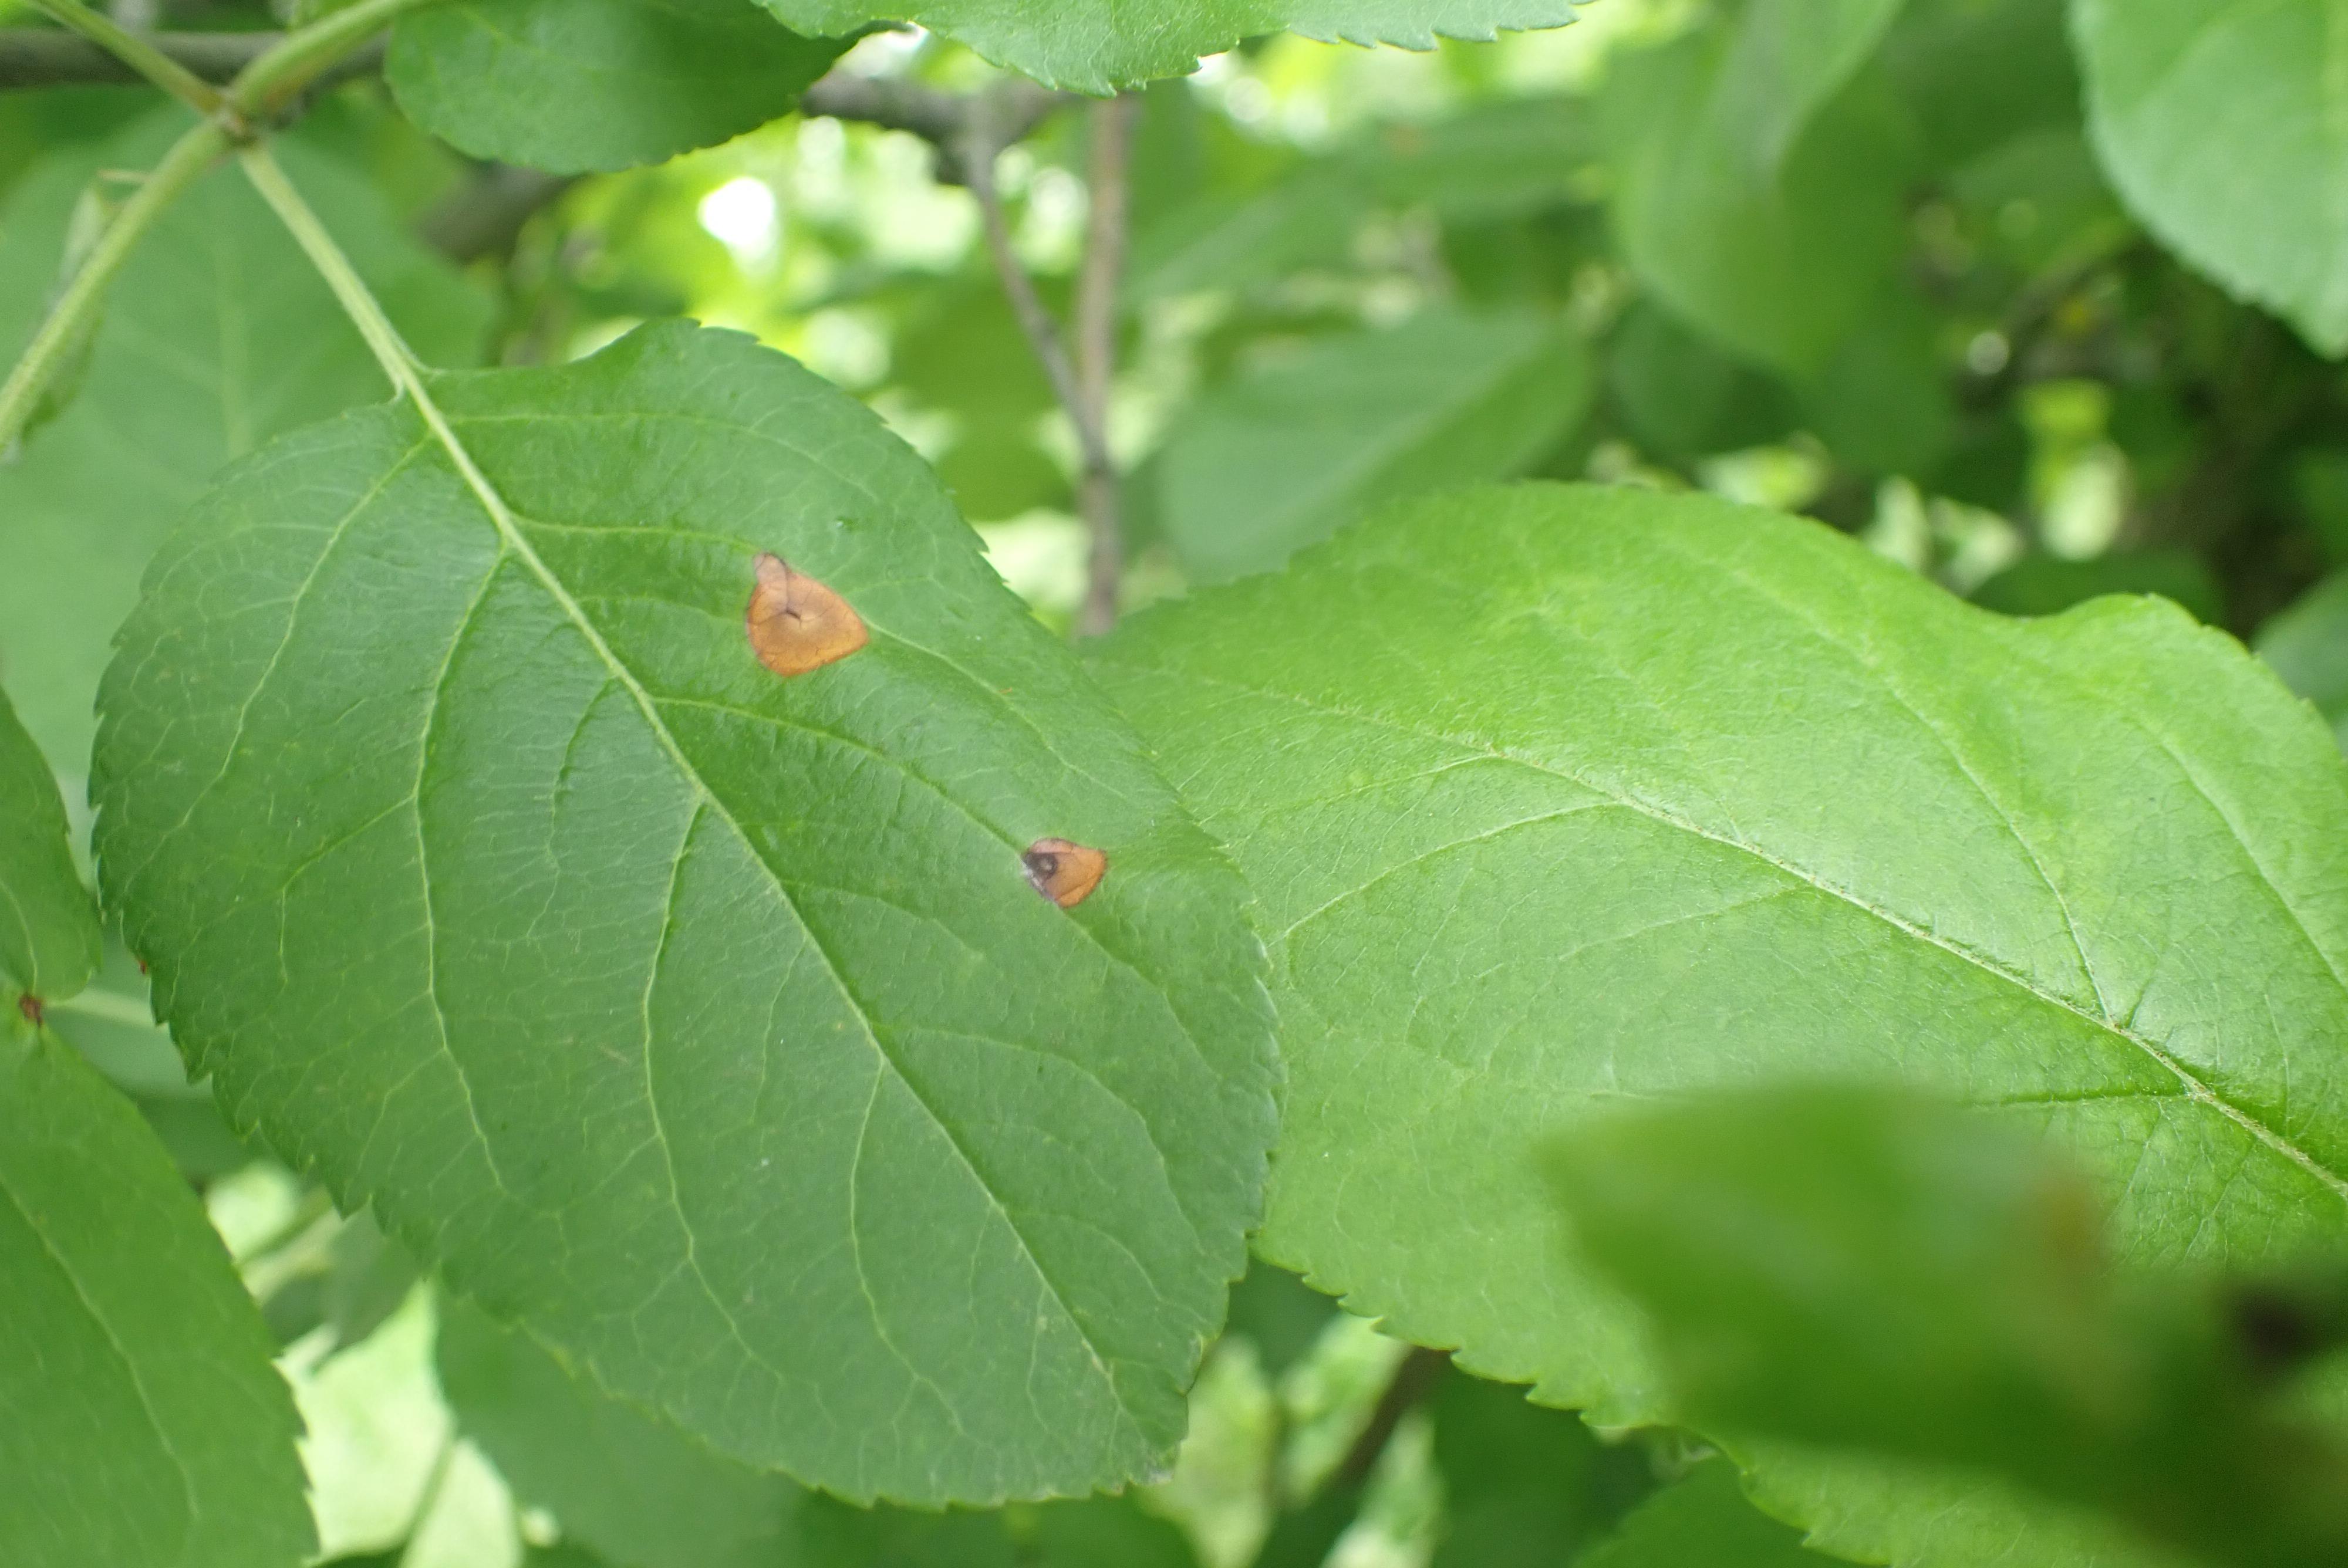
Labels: frog_eye_leaf_spot